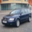
Label: automobile